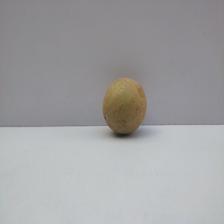
Size: Medium